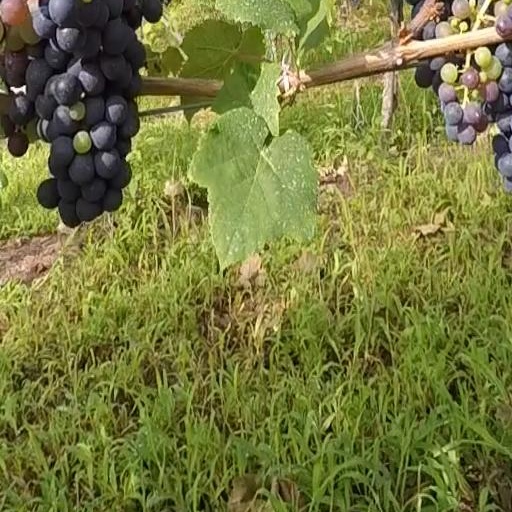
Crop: grape